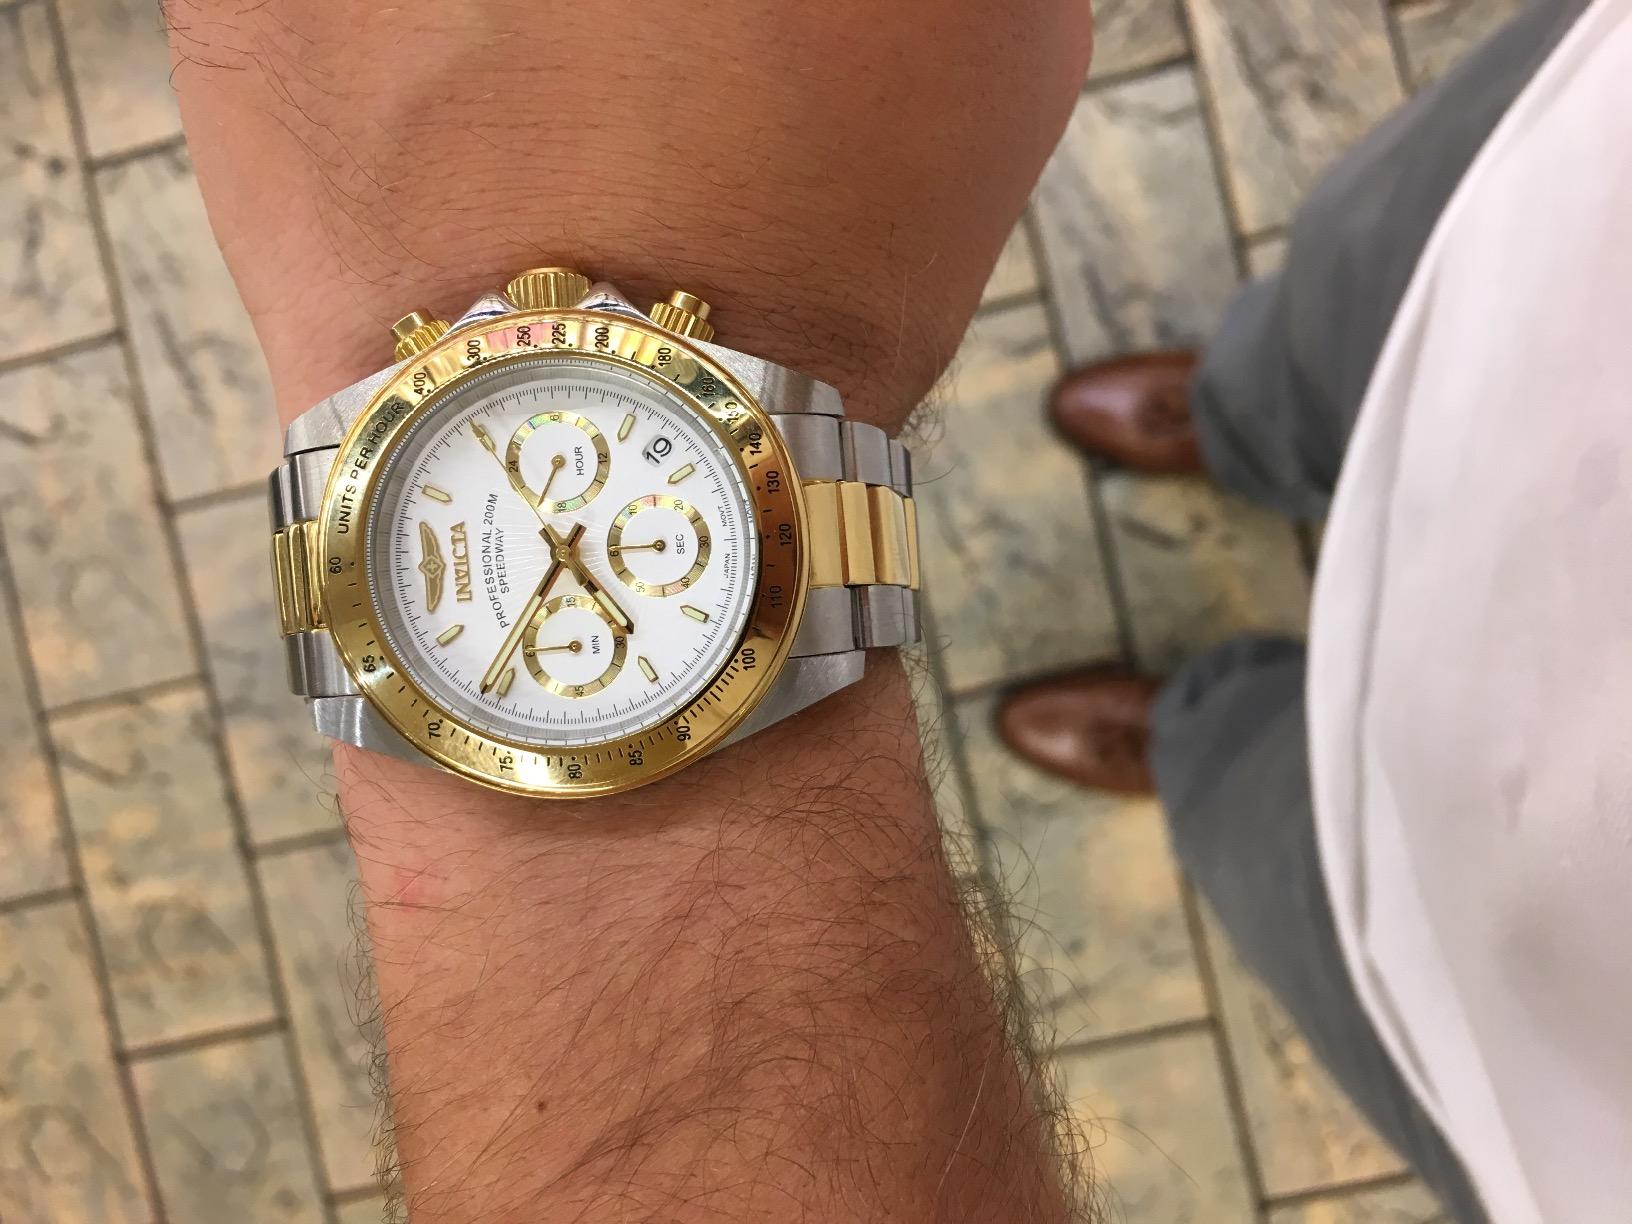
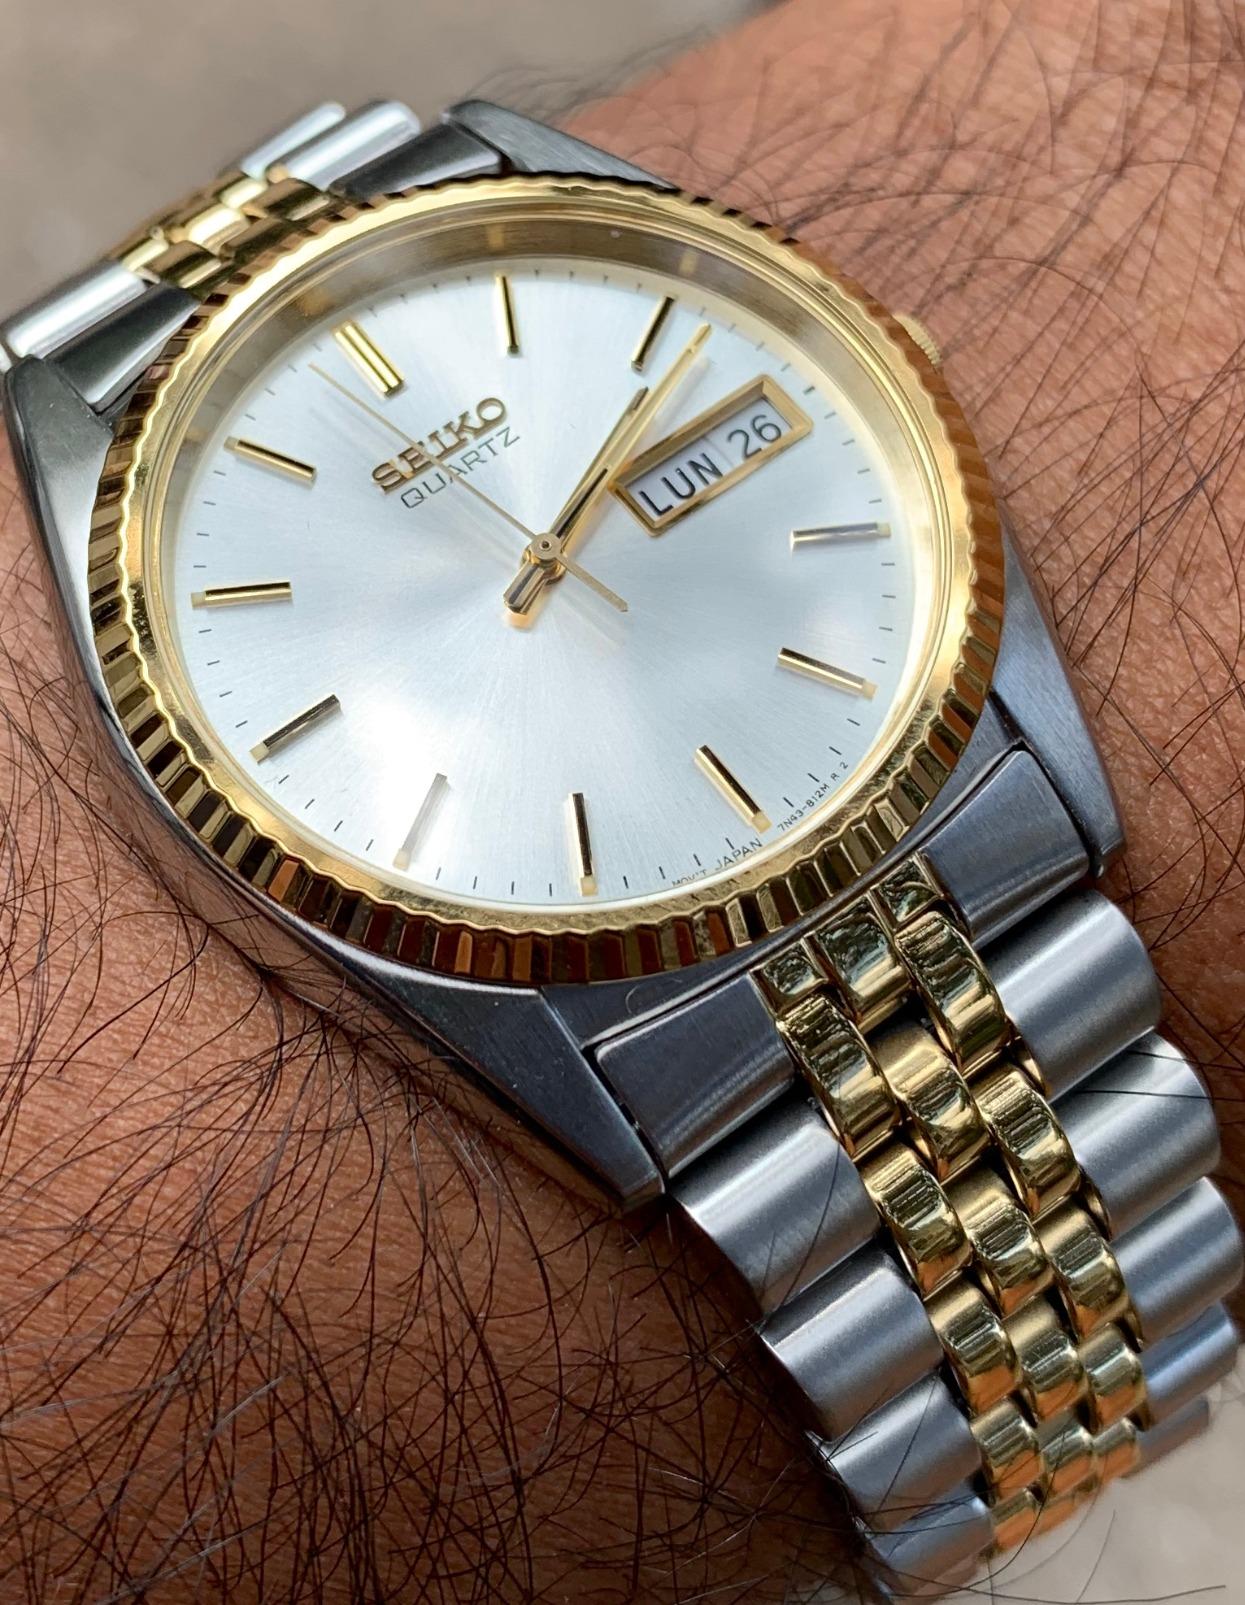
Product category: accessories_watch
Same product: no